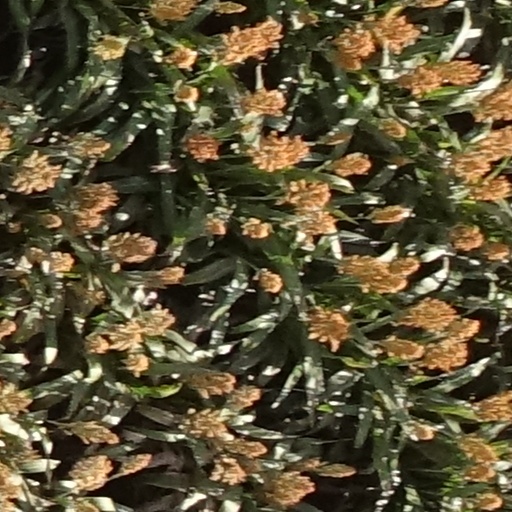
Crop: sorghum